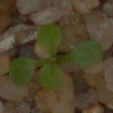
Label: shepherds_purse